Here Come the Nelsons

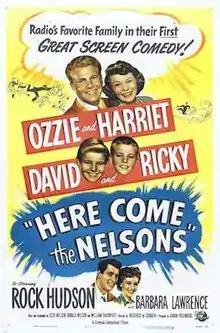
Theatrical Poster

Here Come the Nelsons is a 1952 American comedy film starring real-life husband and wife Ozzie and Harriet Nelson and their sons David and Ricky Nelson. The supporting cast includes Rock Hudson, Sheldon Leonard, Jim Backus, Gale Gordon, and Chubby Johnson. The film was directed by Frederick de Cordova.